Dalek

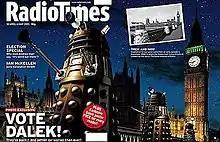
The "Radio Times" for 30 April – 6 May 2005 covered both the return of the Daleks to "Doctor Who" and the forthcoming general election. In 2008, it was voted the best British magazine cover of all time.

The first Dalek toys were released in 1965 as part of the "Dalekmania" craze. These included battery-operated, friction drive and "Rolykins" Daleks from Louis Marx & Co., as well as models from Cherilea, Herts Plastic Moulders Ltd and Cowan, de Groot Ltd, and "Bendy" Daleks made by Newfeld Ltd. At the height of the Daleks' popularity, in addition to toy replicas, there were Dalek board games and activity sets, slide projectors for children and even Dalek playsuits made from PVC. Collectible cards, stickers, toy guns, music singles, punching bags and many other items were also produced in this period. Dalek toys released in the 1970s included a new version of Louis Marx's battery-operated Dalek (1974), a "talking Dalek" from Palitoy (1975) and a Dalek board game (1975) and Dalek action figure (1977), both from Denys Fisher. From 1988 to 2002, Dapol released a line of Dalek toys in conjunction with its "Doctor Who" action figure series.